Answer in natural language. How many FloorLamps are visible in the scene? Choose between the following options: 1, 3, 2, 0 or 4
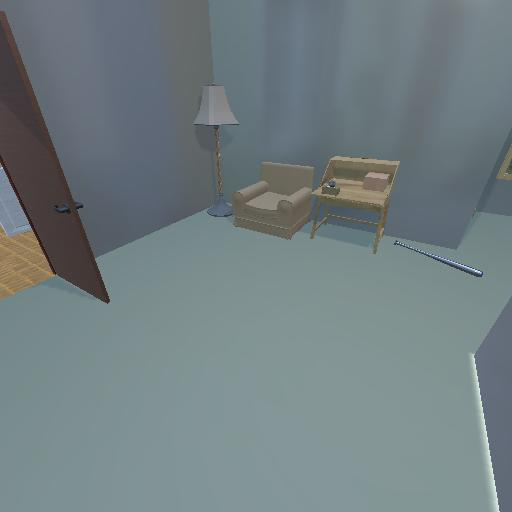
<answer>1</answer>